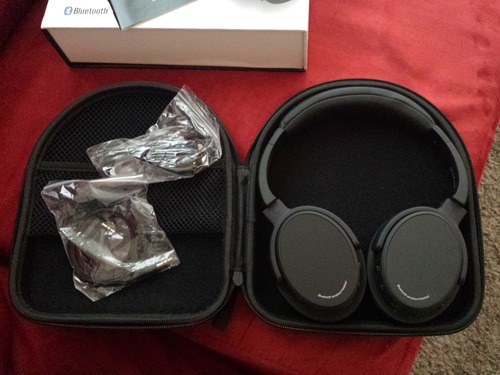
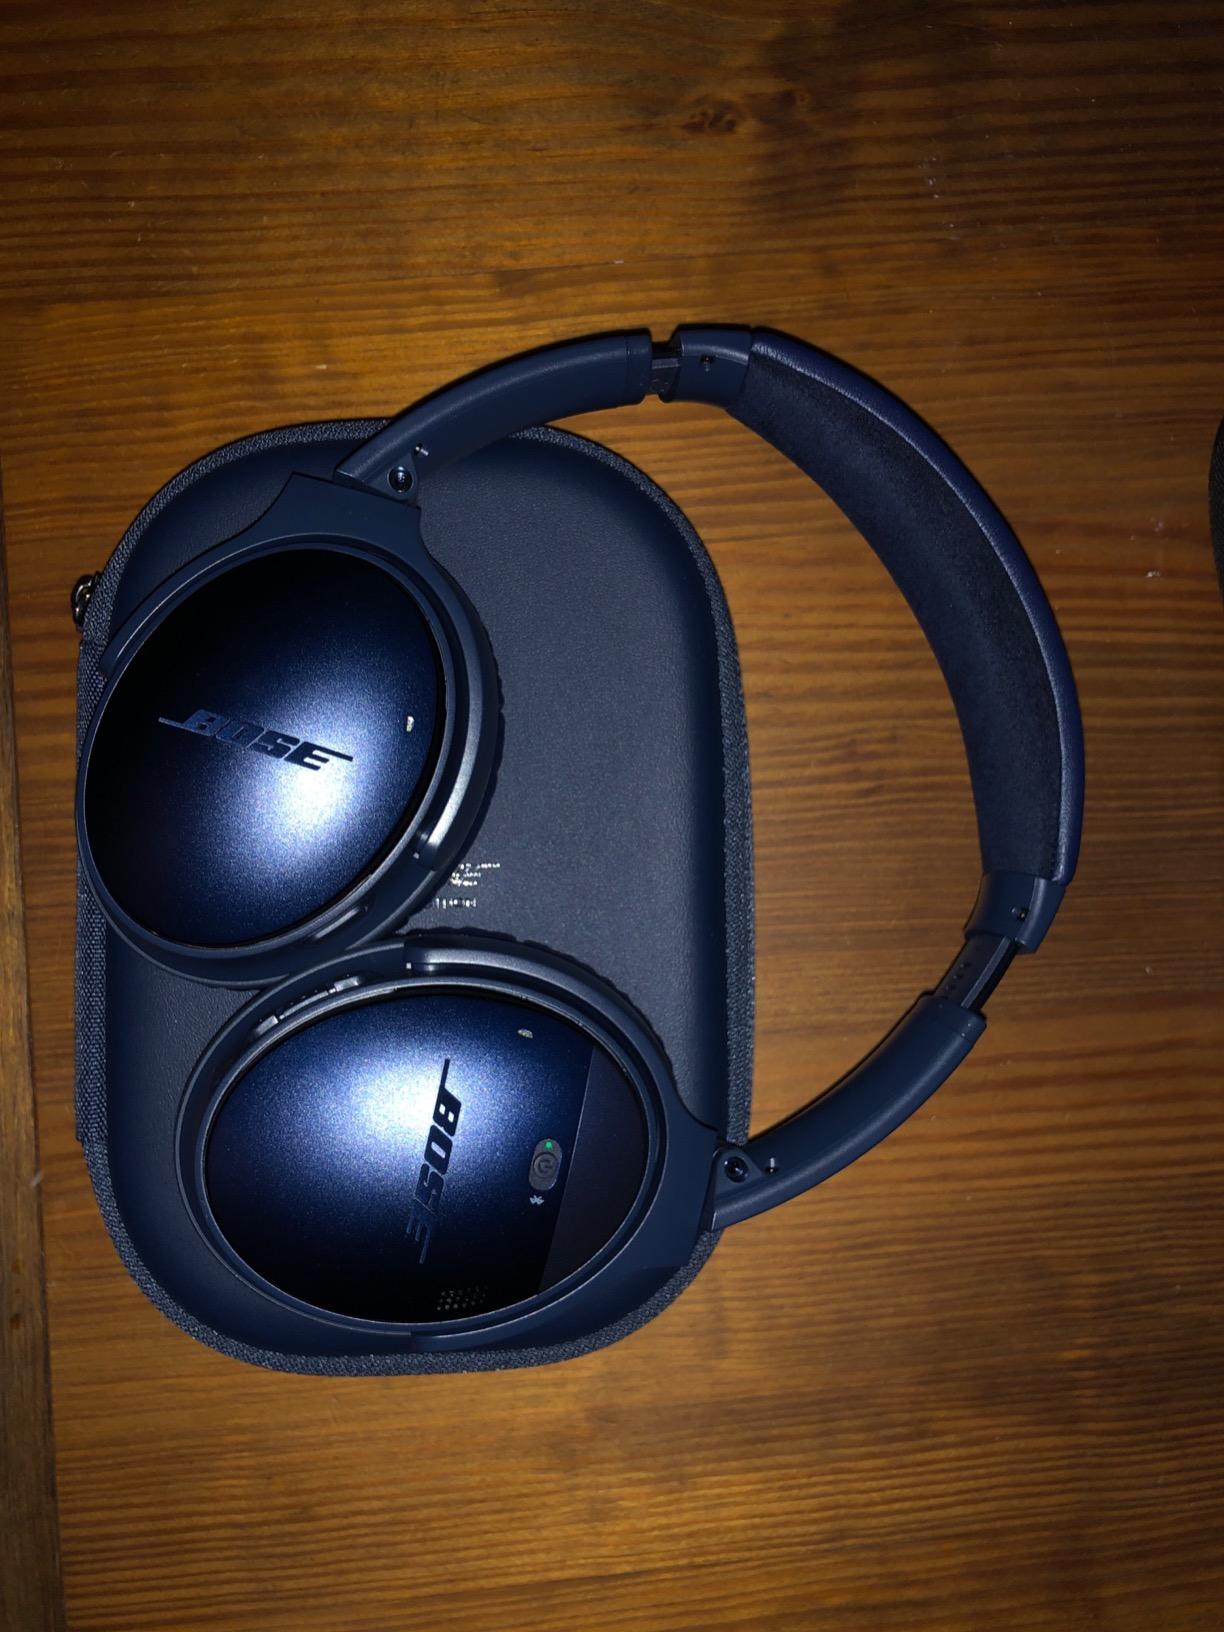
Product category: headphones
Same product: no